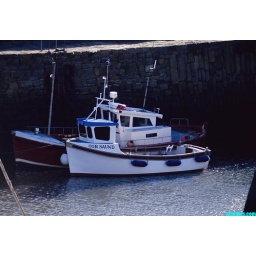
boats in one of the small harbors along the north sea coast